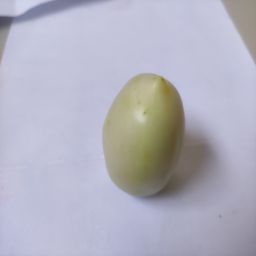
Crop: Tomato
Quality: Unripe